Thomas Mann House

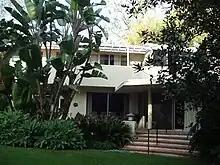
Front of the home

The Thomas Mann House is funded by the Federal Foreign Office, the Federal Government Commissioner for Culture and the Media, and private foundations. The Villa Aurora & Thomas Mann House e.V. is responsible for planning the program of the Thomas Mann House. The house offers a residency program for up to five Fellows simultaneously. The main building is able to accommodate four Fellows, while a fifth can stay in a new building next to the swimming pool. The fellowships, with a monthly stipend of €3,500, are funded by the Bosch Stiftung and the Berthold Leibinger Stiftung as well as the Krupp-Stiftung. The goal is to offer an opportunity for dialogue and exchange among each other and with the host country about the big issues of our time".